Royal Poinciana Way Historic District

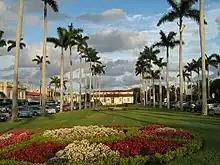
Eastward view along the landscaped median of Royal Poinciana Way toward the historic United States Post Office

Within the Royal Poinciana Way Historic District, there are a total of 36 structures, 26 of which are considered contributing, while 10 others are considered noncontributing as they were either constructed after 1954 or were altered significantly. The following structures are listed as contributing: